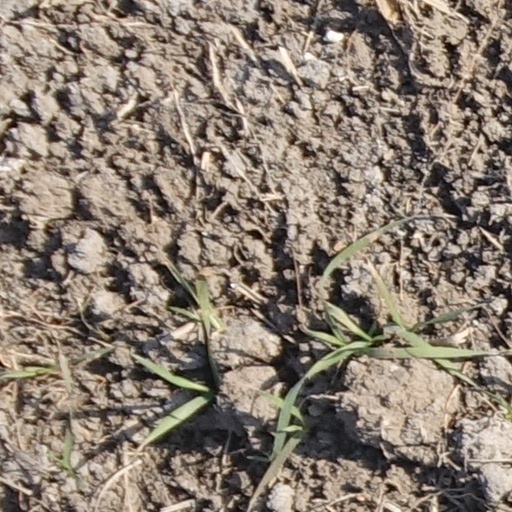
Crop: wheat